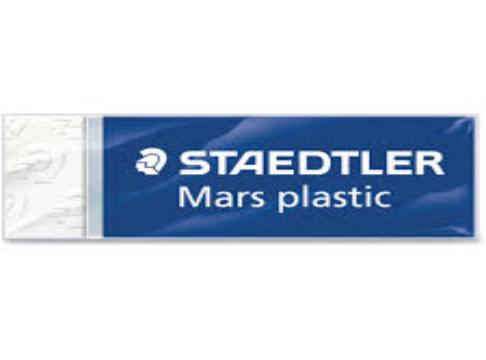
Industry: Necessities